CONvergence

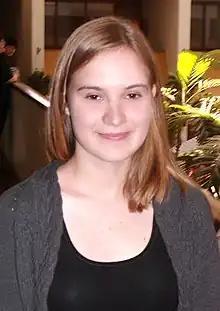
Emily Hagins

Like most science fiction conventions, CONvergence selects a few special guests every year.